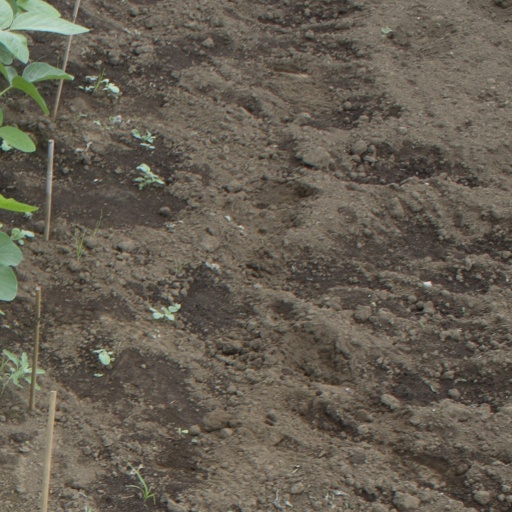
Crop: soybean